Women in the Bible

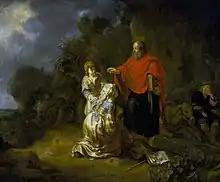
"Elisha and the Shunammite woman". Gerbrand van den Eeckhout, 1649.

The story of Eve begins in Genesis 2:18 with "The Lord God said, 'It is not good for the man to be alone. I will make a helper suitable for him'... Then the Lord God made a woman from the rib he had taken out of the man, and he brought her to the man... That is why a man leaves his father and mother and is united to his wife, and they become one flesh. Adam and his wife were both naked, and they felt no shame." (Genesis 2:18–25) Eve is deceived, tempted and indulges, then shares with her husband who apparently neither questions nor argues. Their eyes are opened and they realize they are naked, and they make coverings from fig leaves. When God comes to the garden, they hide, and God knows something is wrong. Both attempt to shift the blame, but they end up bearing the responsibility, each receiving their own curses, and getting thrown out of the garden together. (Genesis 2)